Saint Suibne

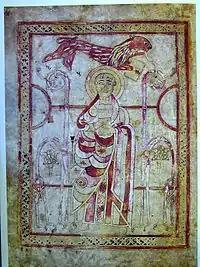
Saint Suibne depicted in the Lichfield Gospels, published 730 A.D.

Saint Suibne (also called Subne, Suibhne, Suibhney, Suibne nepos Mruichessaich, Suibne nepos mac Crundmaíl, Subnei, Suibni, Suivney, Sweeney; c. 670 – 21 June 730) was the Bishop of Armagh, Ireland from 715 to 21 June 730. He is notable for his portrait which is possibly the earliest contemporary representation of a bishop of Armagh.